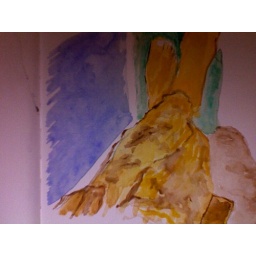
feet/cargo pants by the window